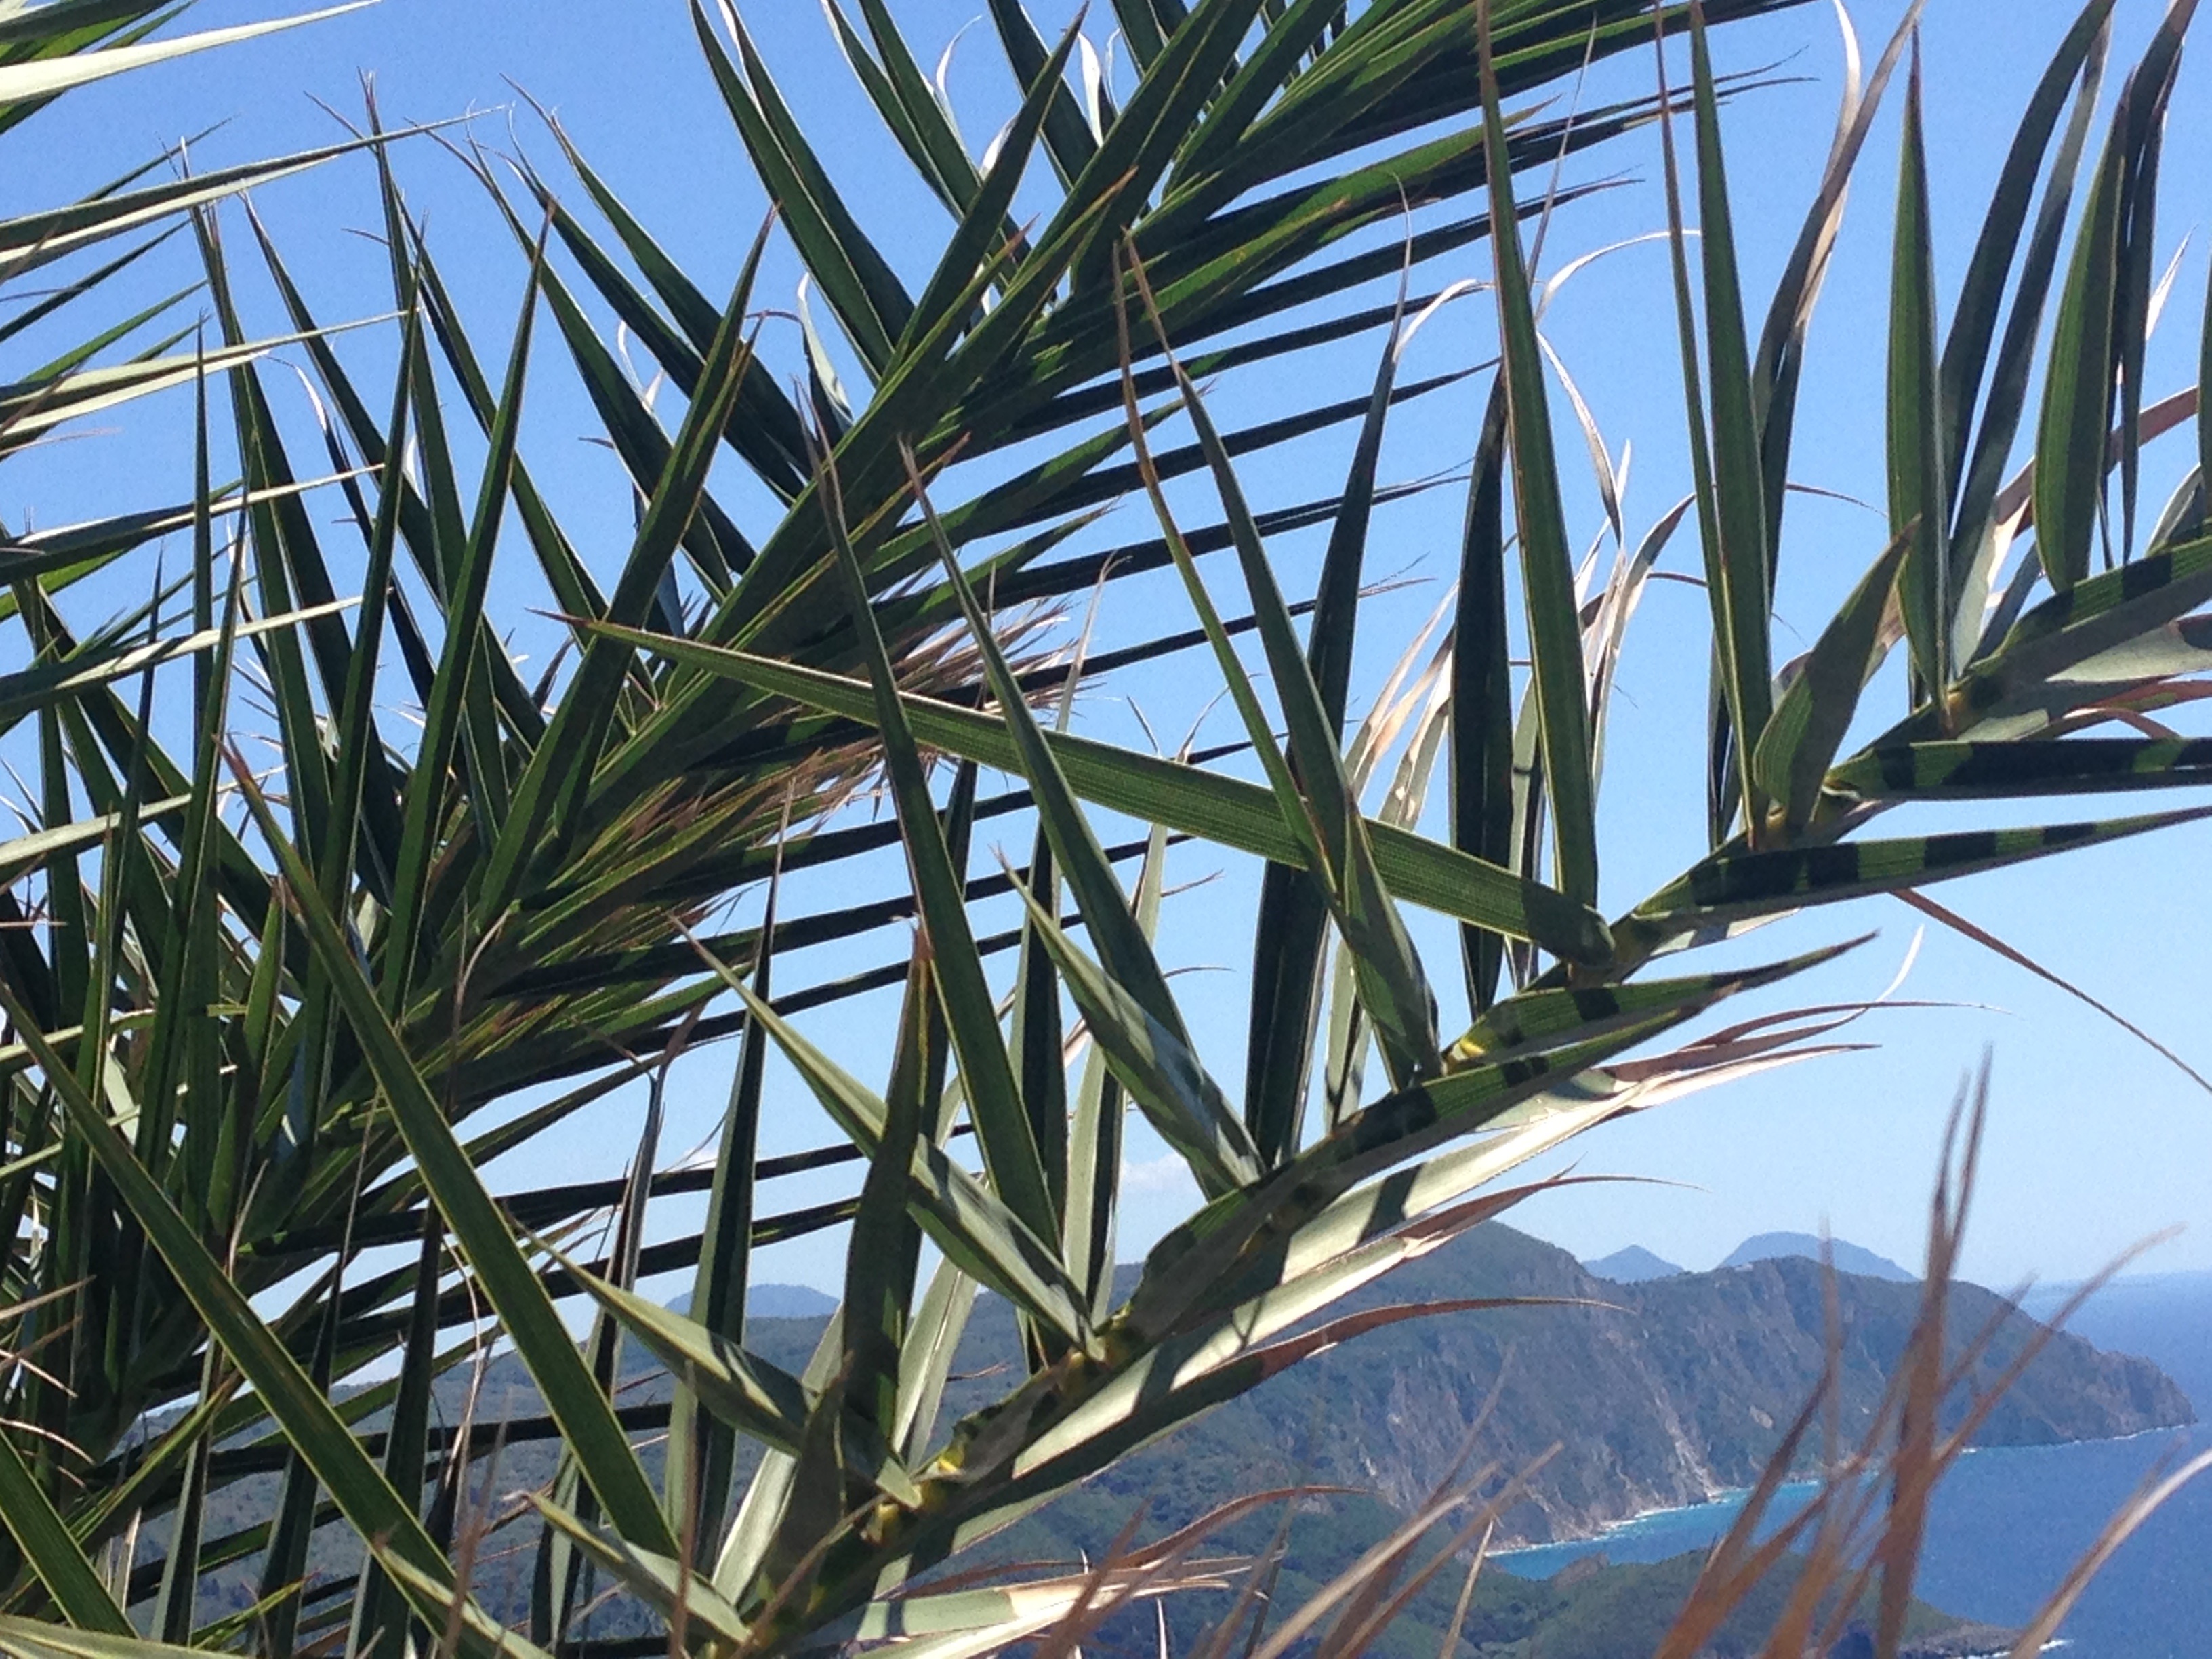
tree, grass, branch, plant, palm tree, leaf, flower, wind, summer, palm, crop, holiday, botany, flora, mood, agave, flowering plant, palm fronds, date palm, fan palm, grass family, woody plant, land plant, phragmites, arecales, palm family, agave azul